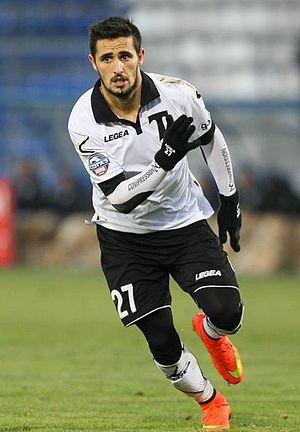
Hugo Vieira, de son nom complet Hugo Filipe da Costa Vieira, né le 25 juillet 1988 à Barcelos, est un footballeur portugais évoluant au poste d'attaquant au Gil Vicente FC.